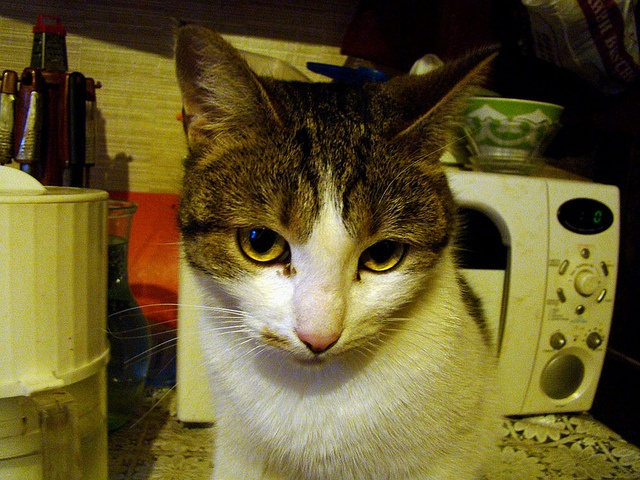
The cat is sitting by the microwave in the kitchen.
there is a cat that is sitting on the kitchen counter
A close up of a cat's face on a kitchen counter
A cat sitting in front of a microwave oven on a table.
a close up ofa cat near a microwave